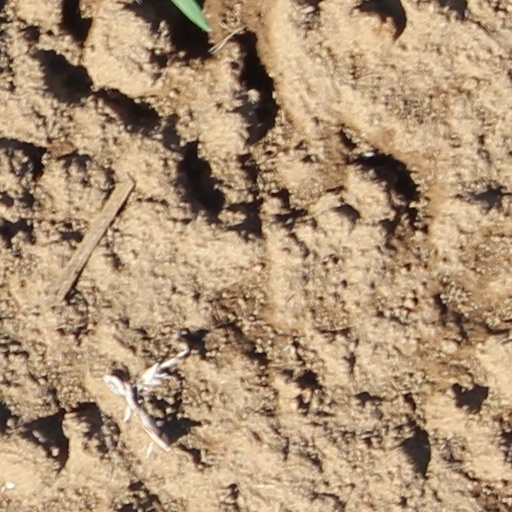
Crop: wheat